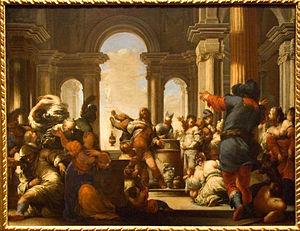
Sebastiano Mazzoni est un architecte, un poète satirique et un peintre vénitien du XVIIᵉ siècle.